Inchicore railway works

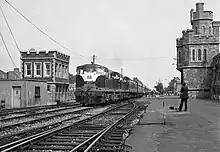
Train passing Inchicore railway works in 1975

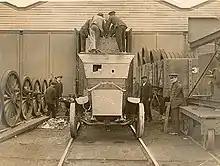
Armoured train at Inchicore Works 1922

Inchicore railway works, also known locally as 'Inchicore' or 'The Works', was founded by the Great Southern and Western Railway in 1846 and emerged to become the major engineering centre for railways in Ireland. Located west of Dublin city centre, the works cover an area of approximately .